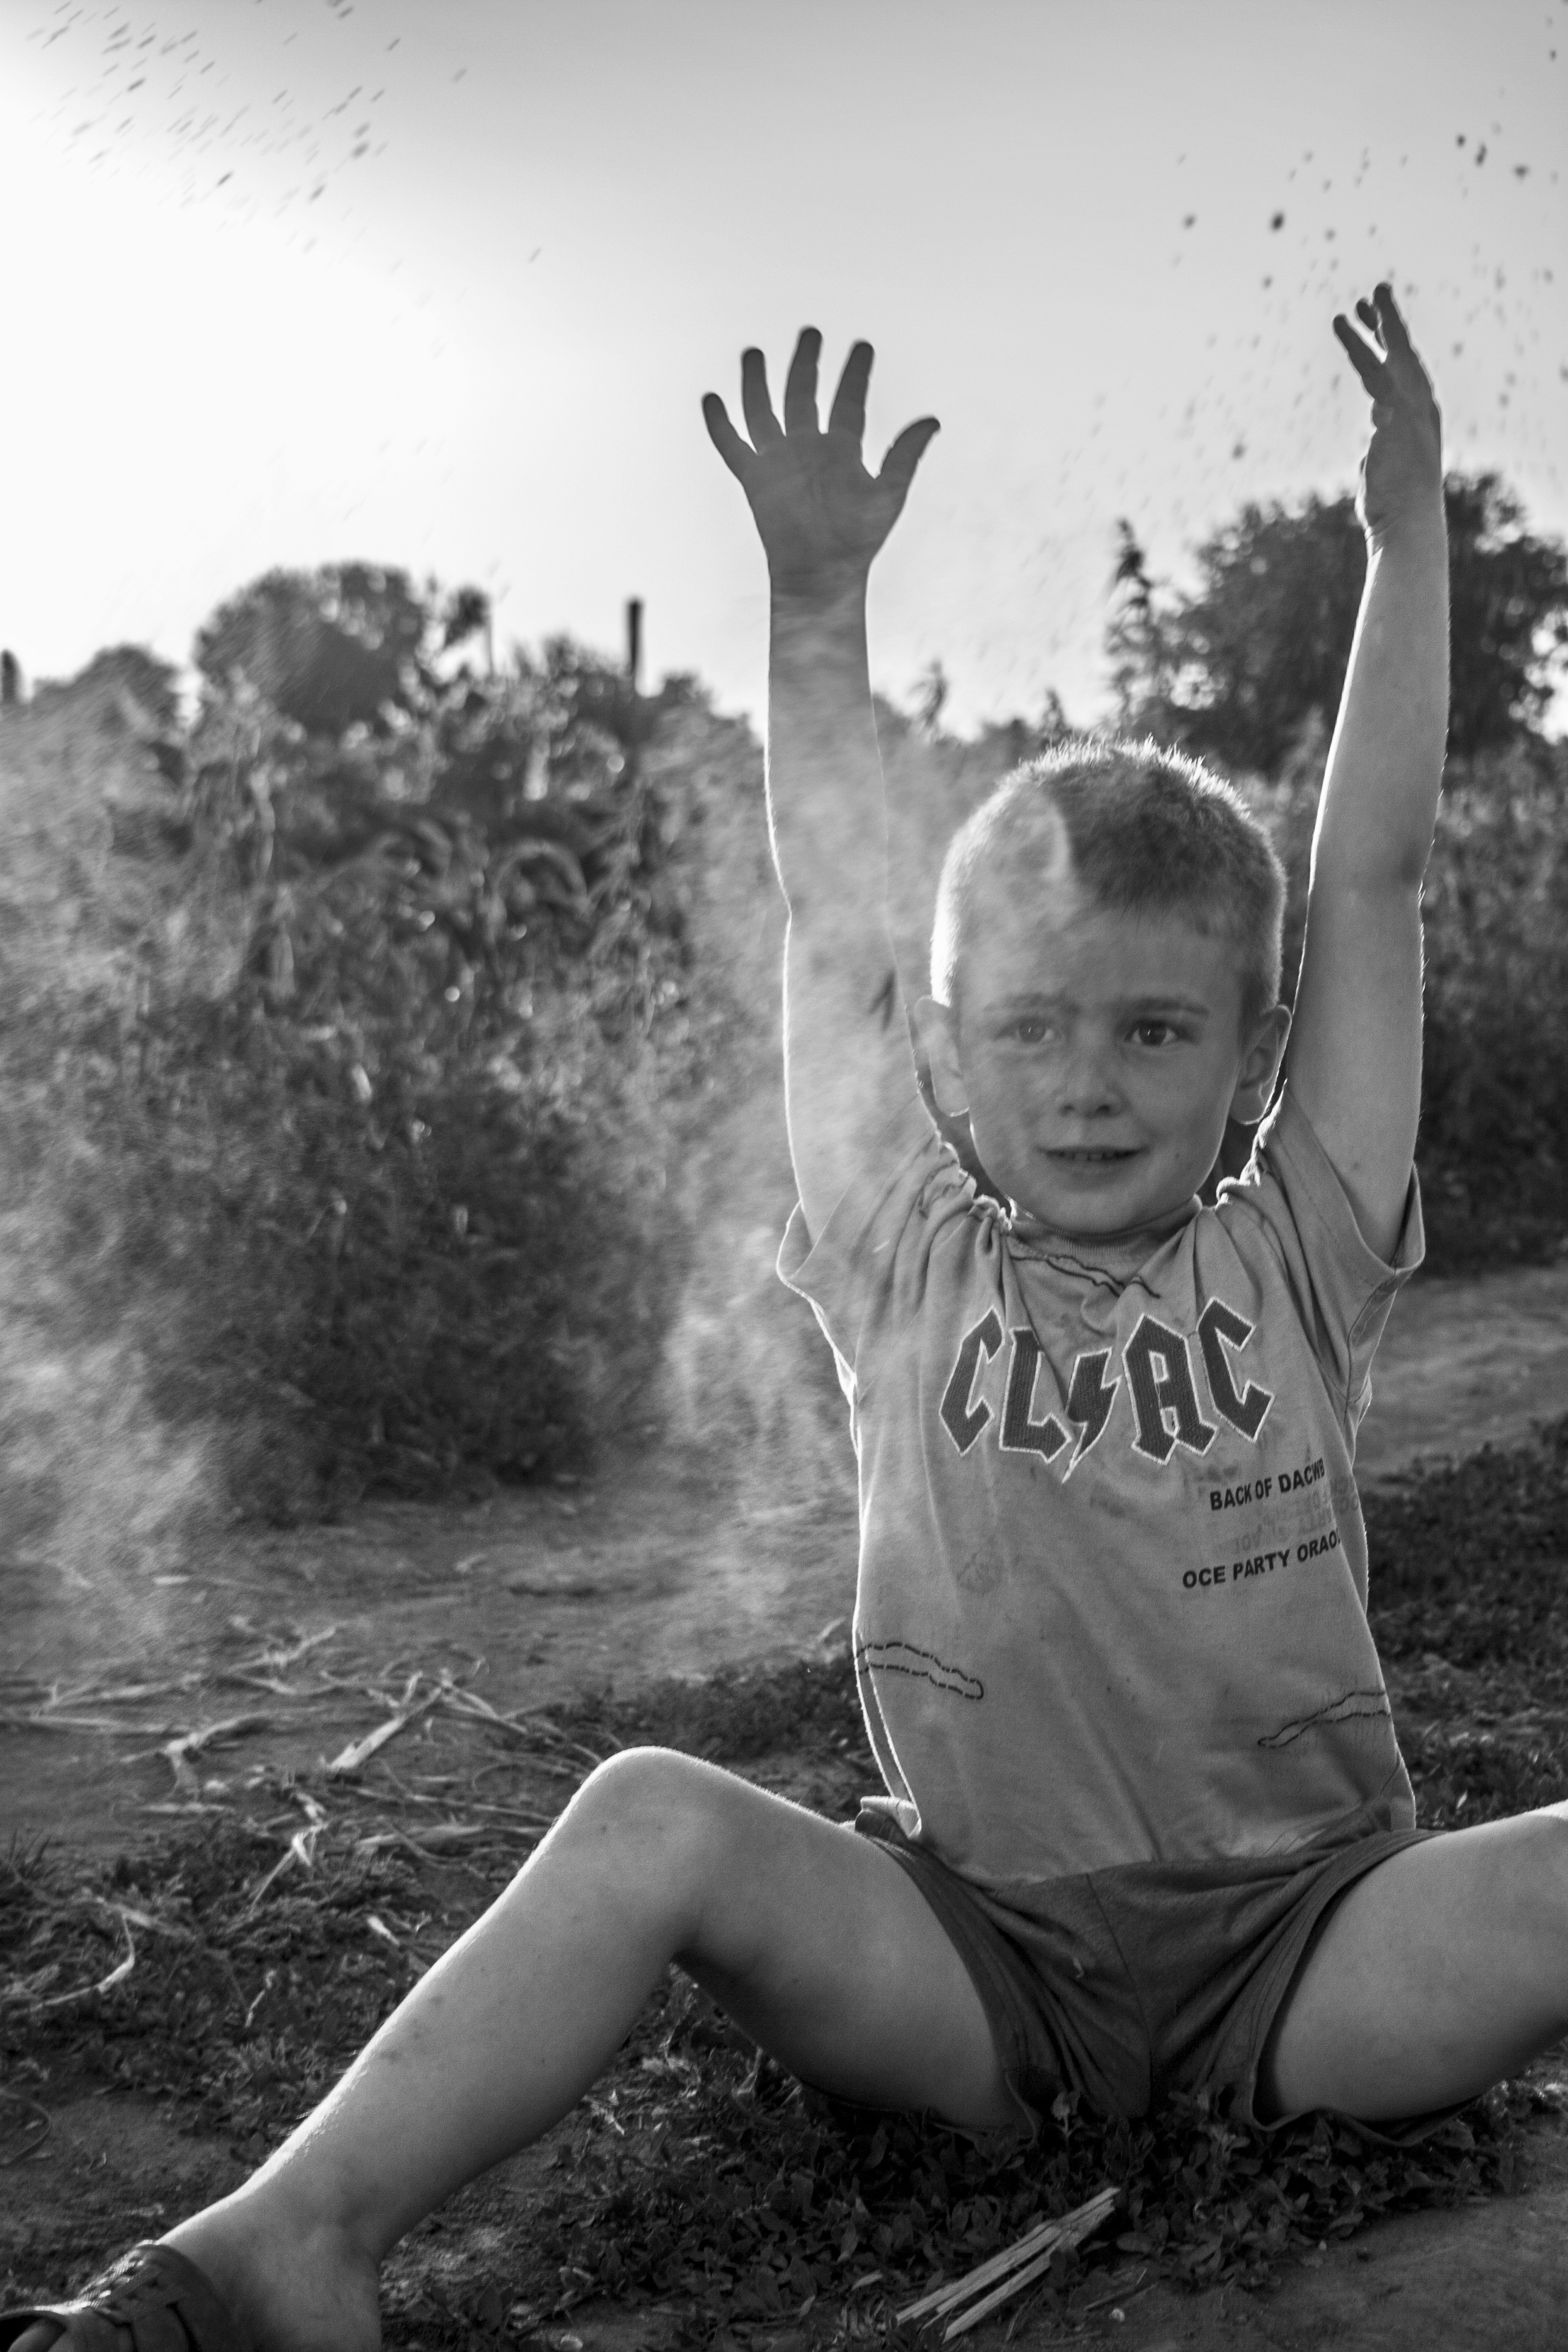
hand, person, light, black and white, white, photography, play, sitting, dust, child, dirty, black, monochrome, smile, innocence, photograph, beauty, image, emotion, photo shoot, monochrome photography, human positions